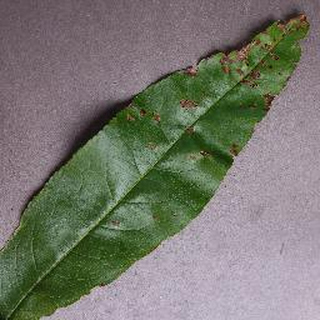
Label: peach_bacterial_spot